Kumari Temple

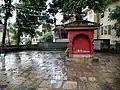
Kumari Temple of Samakhusi, Kathmandu

The Kumari Temple is a local Hindu temple located in Samakhusi, Nepal. This is a local temple where people can gather and organize small events, function, Vivaah and many other activities.